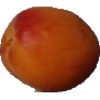
Label: Apricot 1